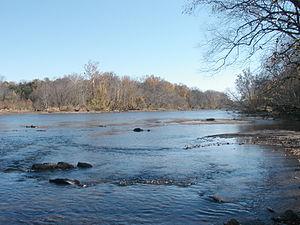
Le district de Mwenezi est une subdivision administrative de second ordre la province de Masvingo. Il est traversé par la rivière Mwenezi et l'autoroute A4, la principale artère qui relie la ville de Beitbridge, à la frontière avec l'Afrique du Sud, à Masvingo.